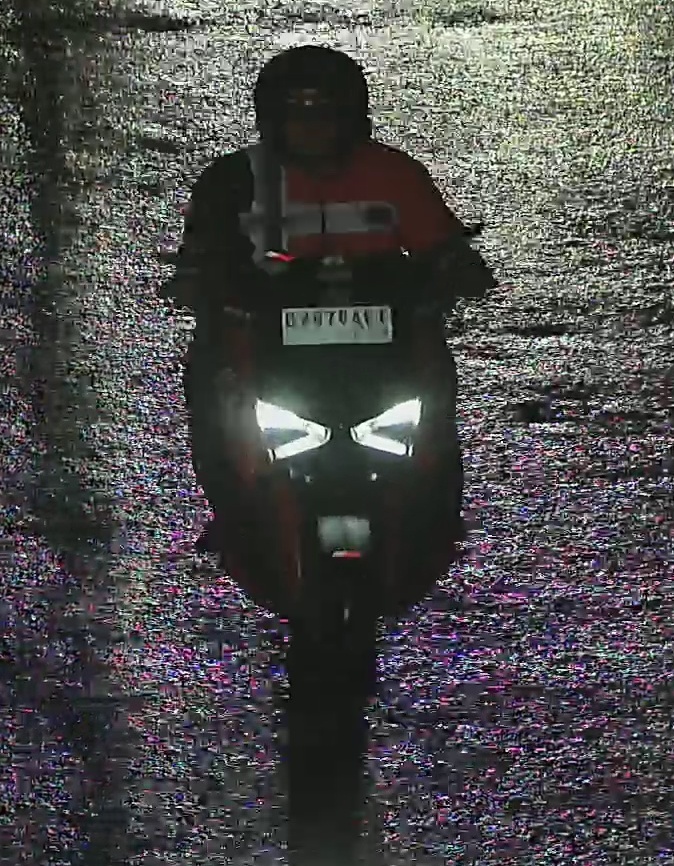
person-with-helmet: 1
person-without-helmet: 0